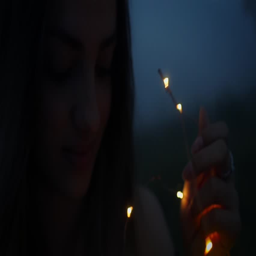
hipster young girl interacting with some lights